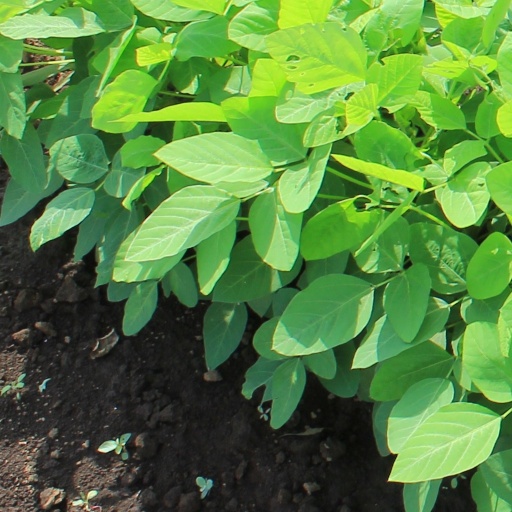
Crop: soybean